Kew Gardens Hills, Queens

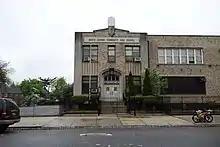
The former Queens of Peace school, now used by the North Queens Community High School.

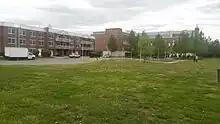
Lander College Campus

Kew Gardens Hills generally has a higher ratio of college-educated residents than the rest of the city . Half of residents (50%) have a college education or higher, while 14% have less than a high school education and 37% are high school graduates or have some college education. By contrast, 39% of Queens residents and 43% of city residents have a college education or higher. The percentage of Kew Gardens Hills students excelling in math rose from 51 percent in 2000 to 71 percent in 2011, and reading achievement rose from 56% to 57% during the same time period.